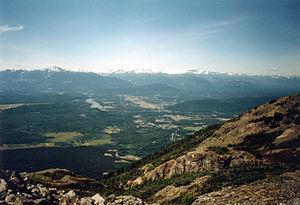
Terrace est une cité du nord-ouest de la Colombie-Britannique, située entre Prince Ruppert et Prince George.